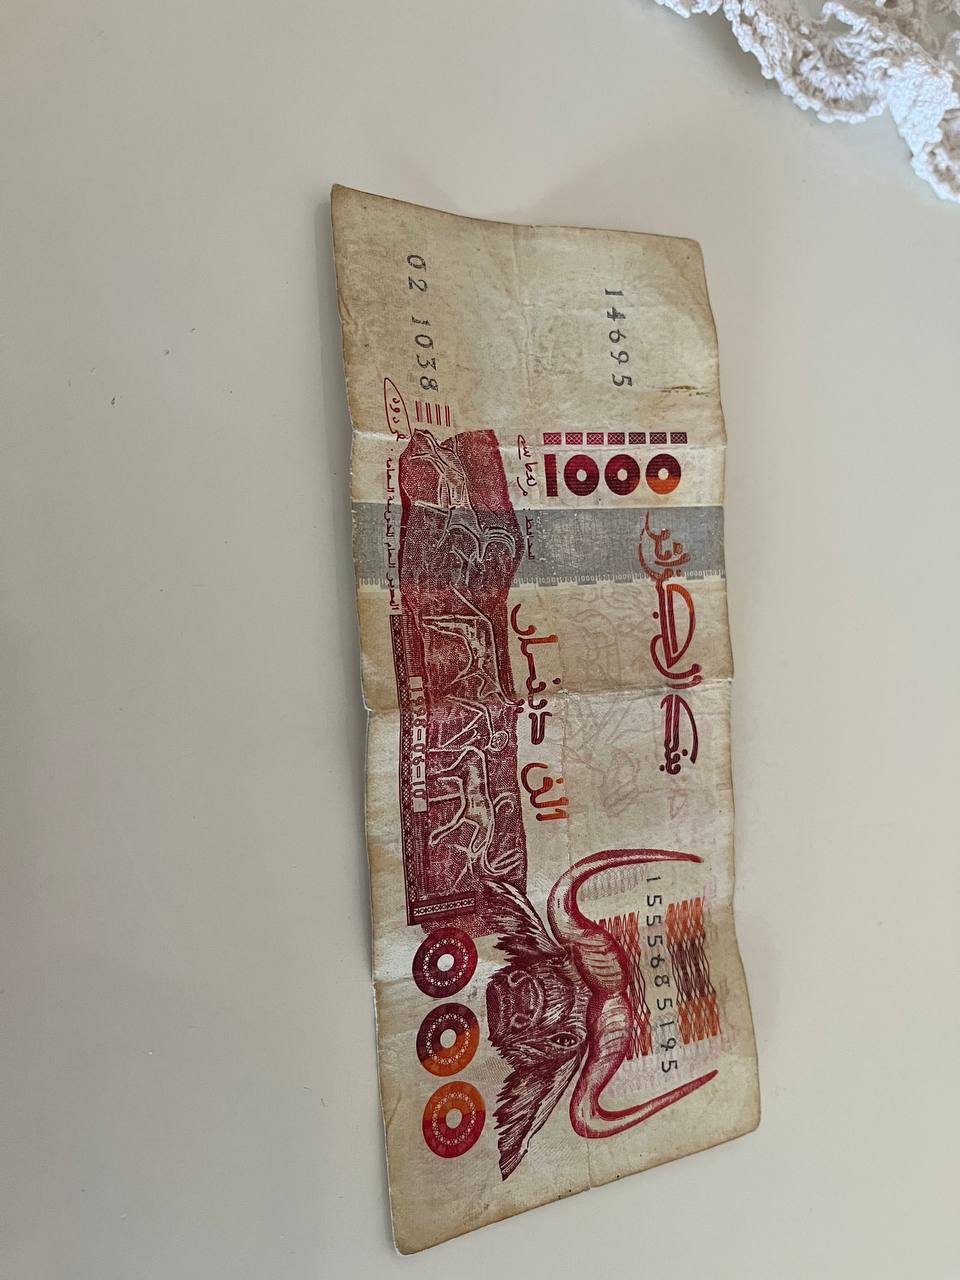
Denomination: 1000DZD